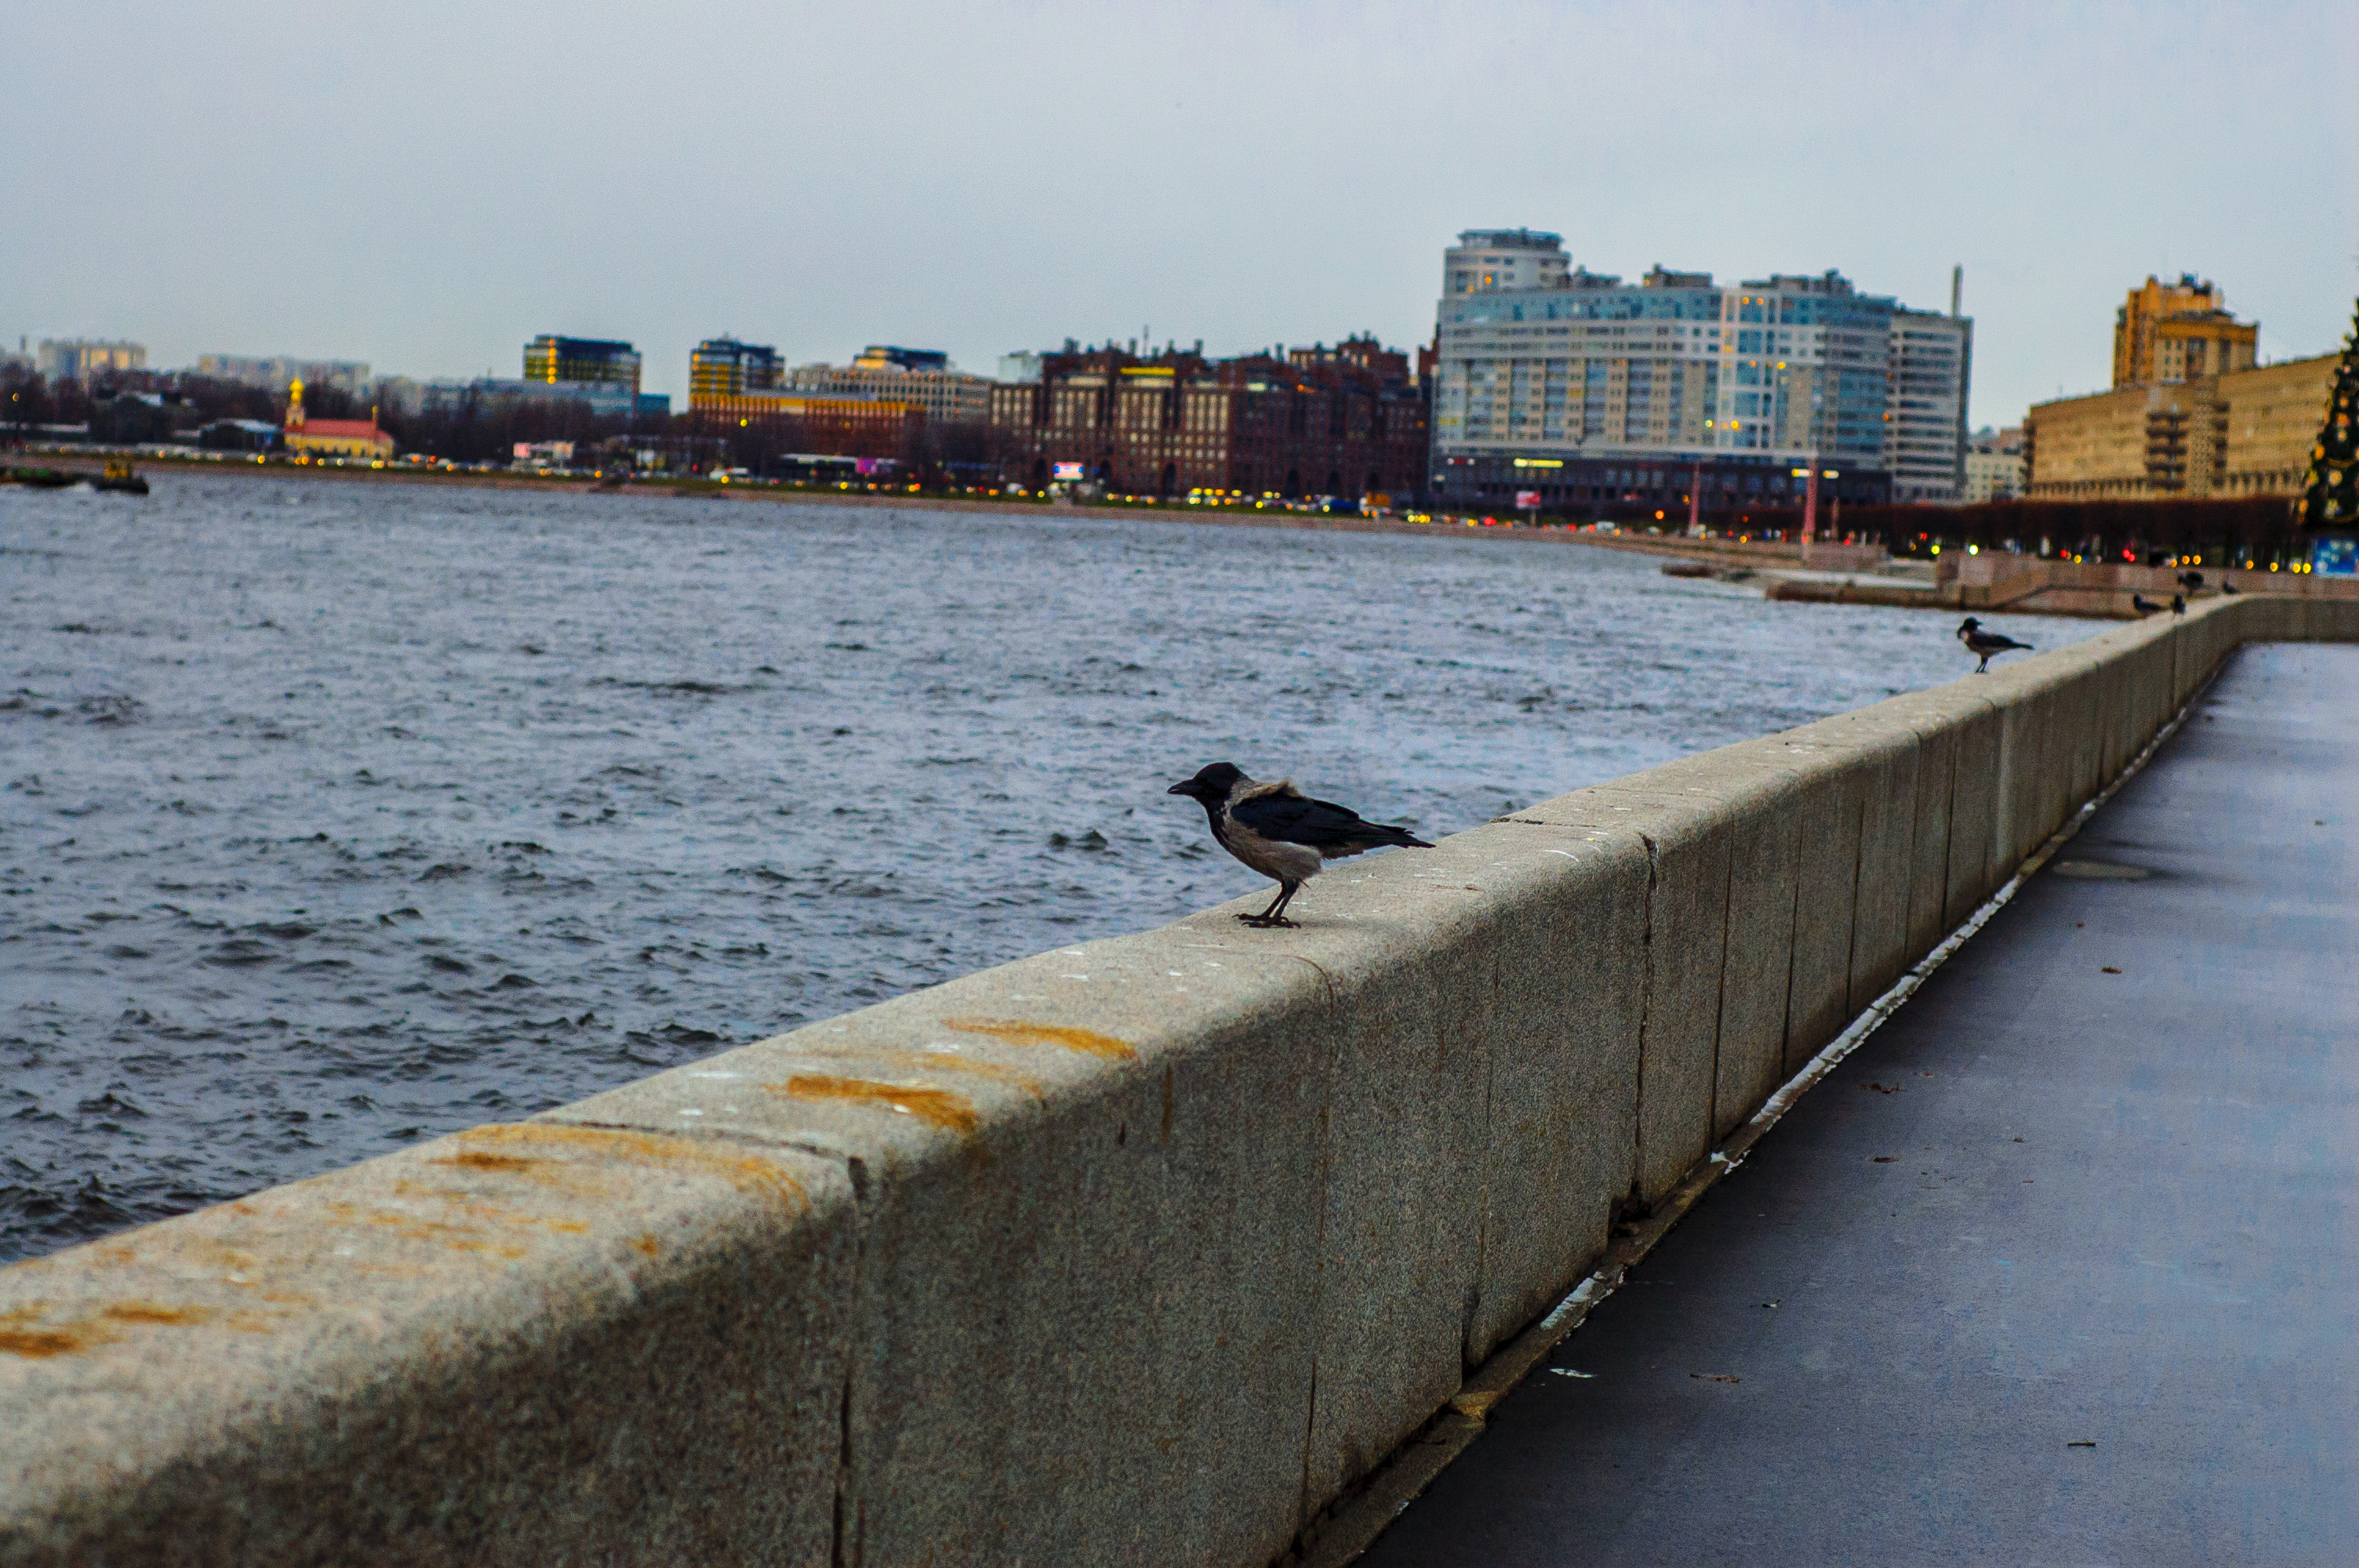
images, bird, water, sky, building, wood, beak, lake, waterway, city, road, horizon, seabird, road surface, roof, winter, channel, asphalt, landscape, ocean, guard rail, tower block, reflection, reservoir, dock, coast, evening, concrete, wildlife, wing, sea, lari, walkway, wave, cityscape, tourism, charadriiformes, bridge, rock, river, vacation